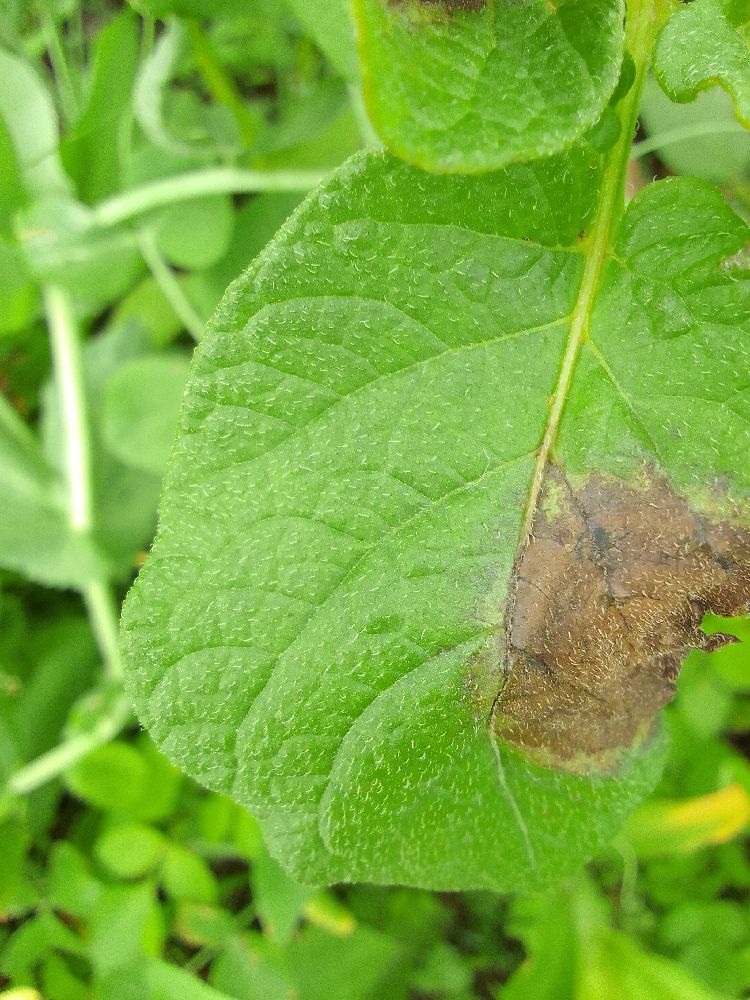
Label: Late blight